Piazza Medaglie d'Oro

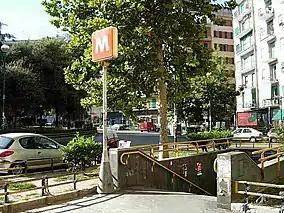
Piazza Medaglie d'Oro, entrance to the underground stop of the homonym station.

Piazza Medaglie d'Oro, in the Arenella district, is one of the main squares in the Vomero district, in the city of Naples. In the square, octagonal in shape, eight streets radiate out, including some of the main arteries of the district, making it one of the nodal points of the neapolitan urban structure, crossroads and switching point of the Fifth Municipality of Naples, which includes the two Arenella and Vomero.